Cuba Palace

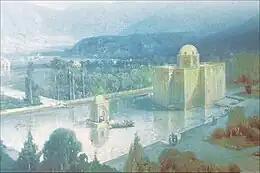
La Cuba as it may have appeared in the 12th century

The Hauteville family conquered Sicily in 1070 with the capture of Palermo by Robert Guiscard. The Cuba was built in 1180 for King William II, in the center of a large park called "Jannat al-ard" ("Paradise on earth"), or Genoardo. The Genoardo also included the Cuba soprana and the Cubula, and formed part of the Sollazzi Regi, a circuit of Norman court palaces located around Palermo.